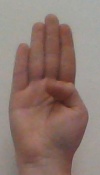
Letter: kaaf